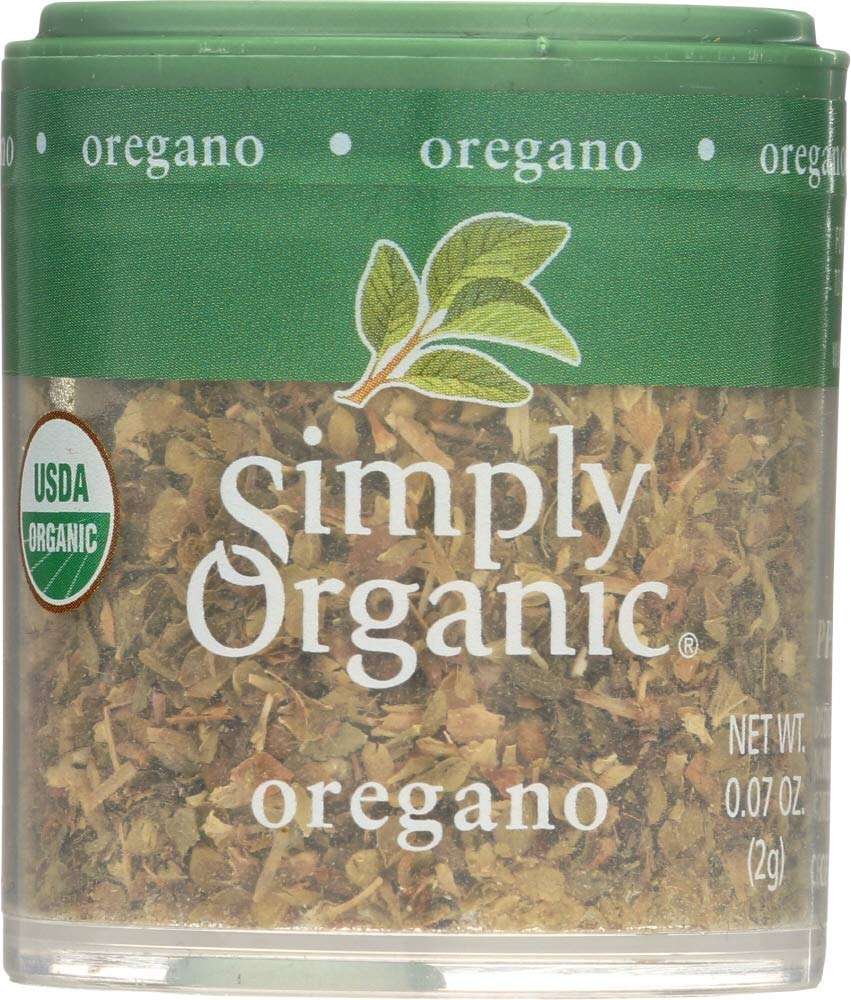
Item Name: Simply Organic Oregano Leaf, Cut & Sifted, Certified Organic | 0.07 oz | Pack of 12 | Origanum onites12
Value: 0.84
Unit: Ounce

Price: 7.55